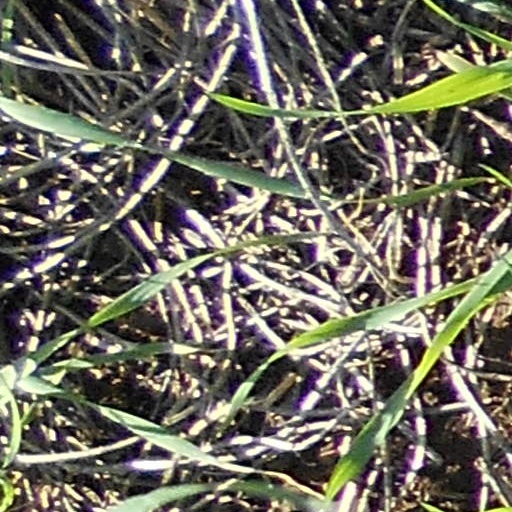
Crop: wheat